Alojz Rebula

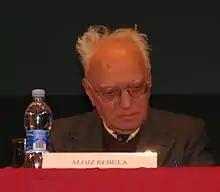
Alojz Rebula in 2007

Alojz Rebula (June 21, 1924 – October 23, 2018) was a Slovene writer, playwright, essayist, and translator, and a prominent member of the Slovene minority in Italy. He lived and worked in Villa Opicina in the Province of Trieste, Italy. He was a member of the Slovenian Academy of Sciences and Arts.